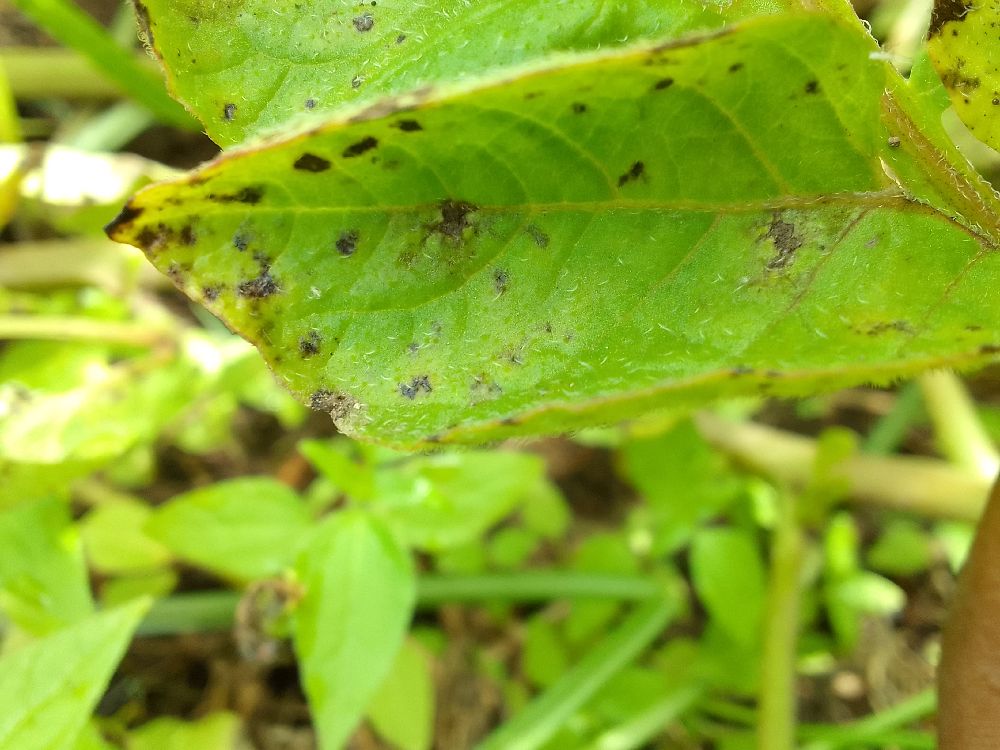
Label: Early blight